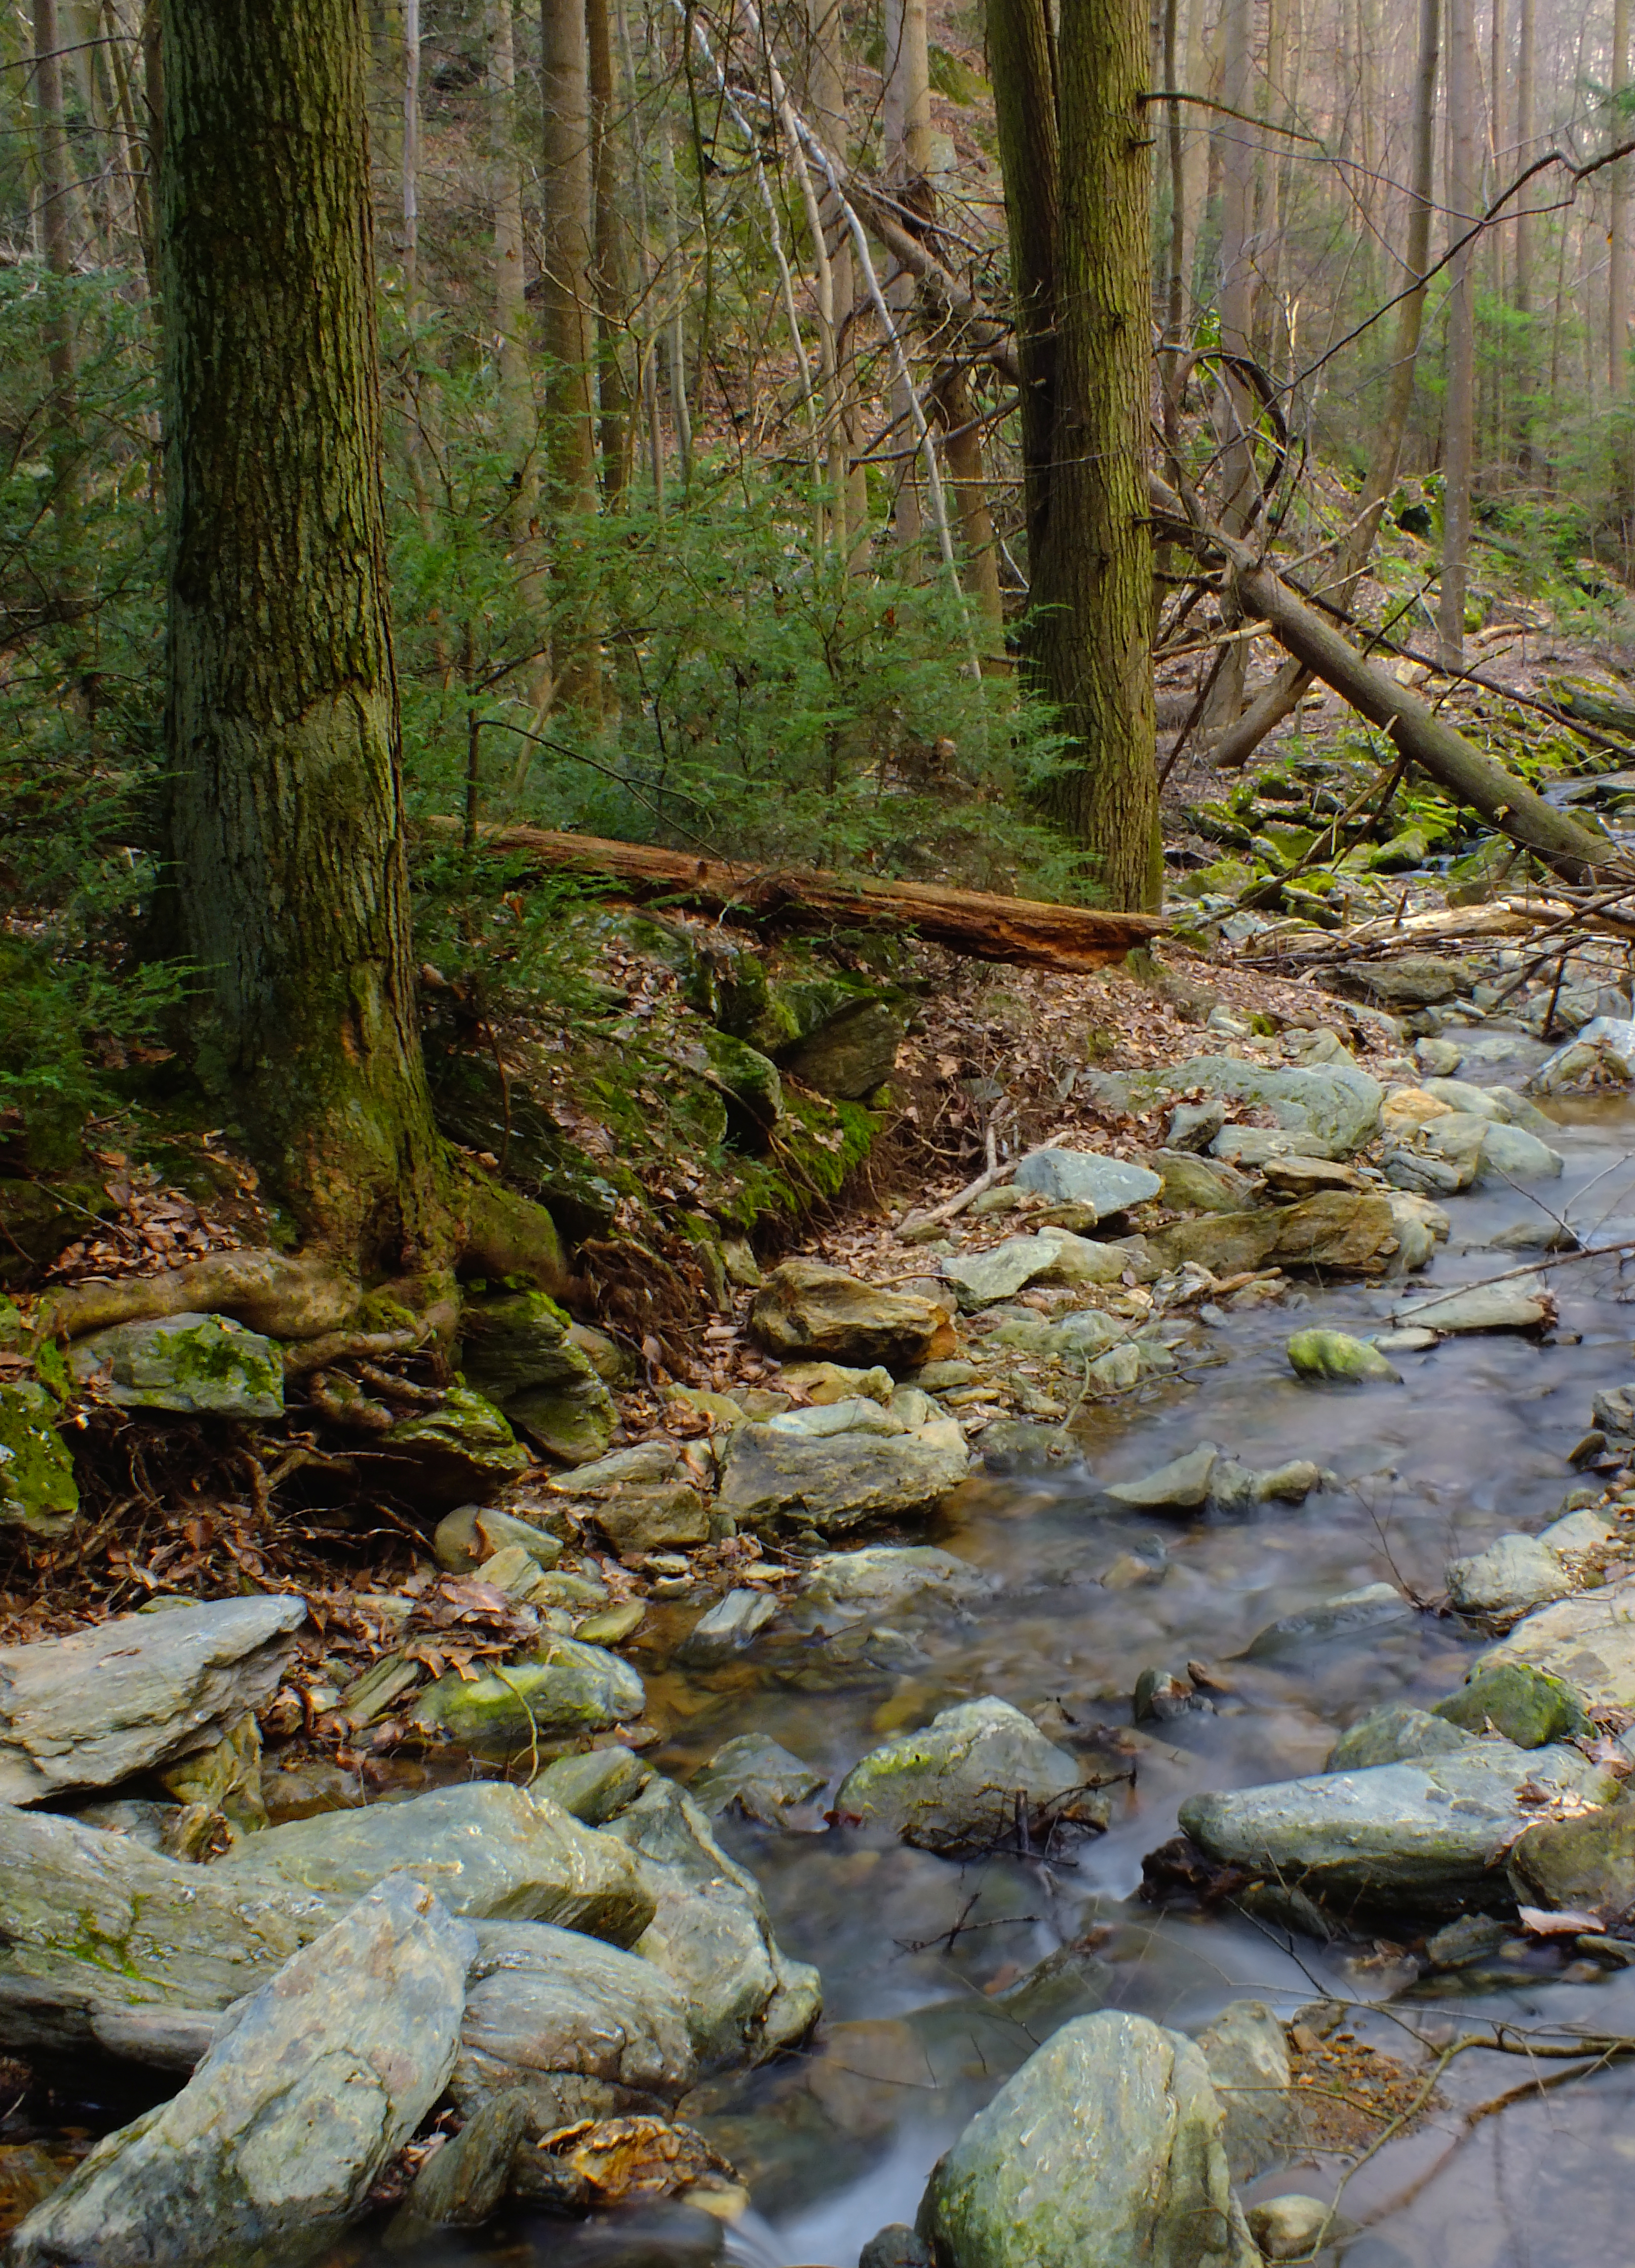
tree, forest, creek, wilderness, hiking, trail, leaf, river, stream, spring, autumn, rapid, body of water, trees, rocks, creativecommons, coniferous, rainforest, wetland, hemlocks, easternhemlocks, tsugacanadensis, ravine, cascades, pennsylvania, riverhills, yorkcounty, masondixontrail, wilsonrun, apollocountypark, chancefordtownship, woodland, habitat, ecosystem, watercourse, old growth forest, natural environment, geographical feature